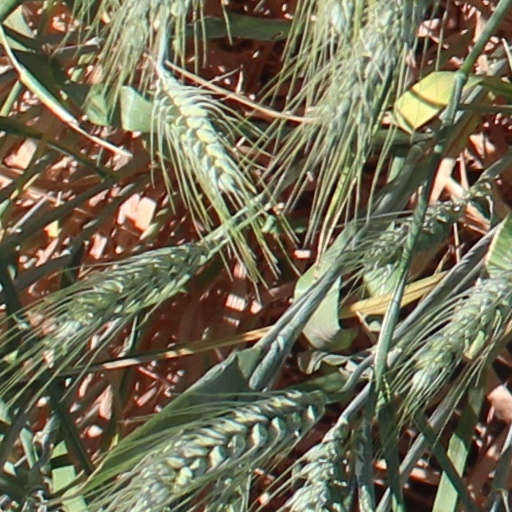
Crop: wheat